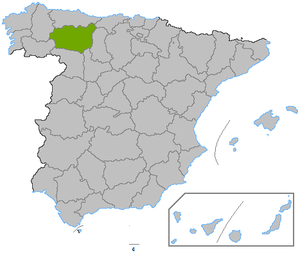
León (provins)
León er en provins i det nordvestlige Spanien, i den nordvestlige del af den autonome region Castilla y León. Den grænser til provinserne Lugo, Orense, Zamora, Valladolid, Palencia, Cantabrien og Asturien. León har et areal på 15.570 km² og er dermed blandt de større provinser i Spanien.